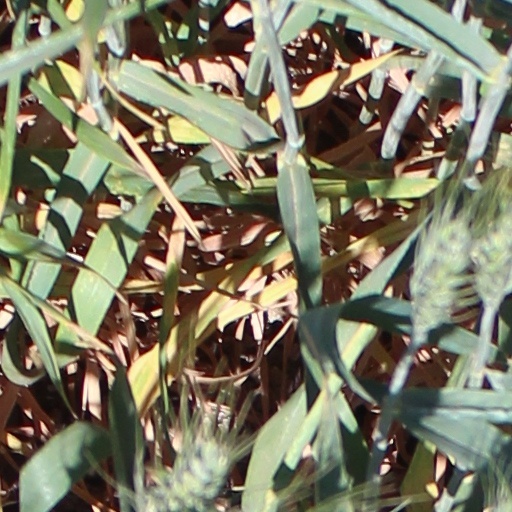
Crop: wheat